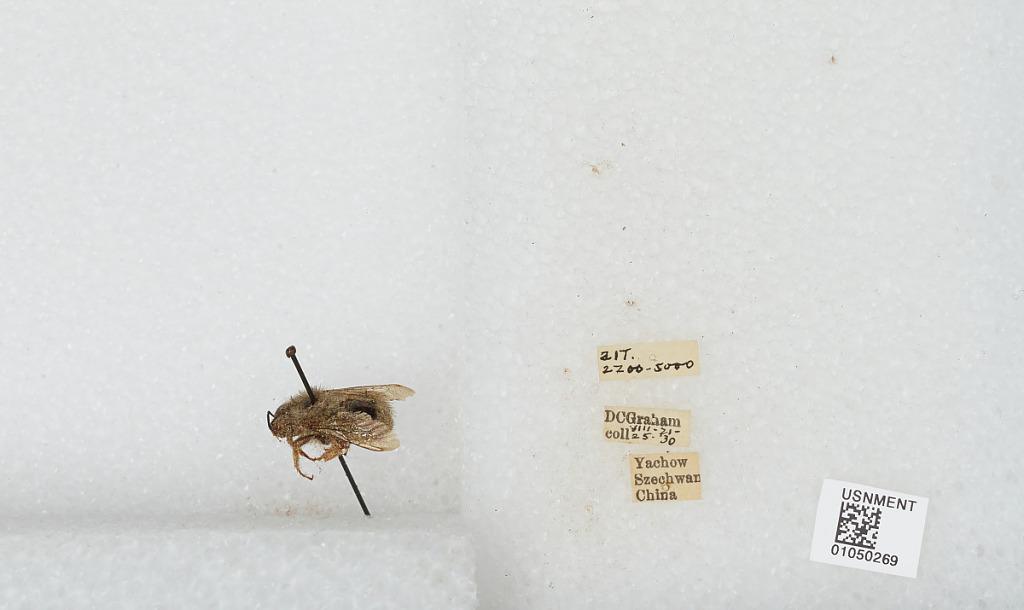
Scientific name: Bombus sp.
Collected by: D. Graham
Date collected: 1930-8-21
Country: China
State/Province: Sichuan
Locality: Yucheng